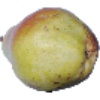
Label: pear_williams